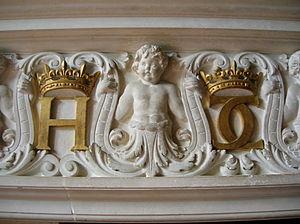
Insigne de Henri II de France (gauche) et Catherine de Médicis (droite) sur une cheminée du Château de Chenonceau.
Les projets architecturaux de Catherine de Médicis ont inclus la chapelle des Valois à la basilique Saint-Denis, le palais des Tuileries et l'hôtel de la Reine à Paris, ainsi que des agrandissements au château de Chenonceau près de Blois.
Catherine de Médicis est née le 13 avril 1519 à Florence sous le nom de Caterina Maria Romola di Lorenzo de' Medici et morte le 5 janvier 1589 à Blois.